NIRCam

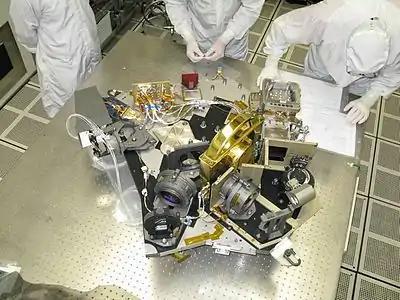
NIRCam Engineering Test Unit, showing some of the internal optics of NIRCam such as the collimating lenses and the mirrors

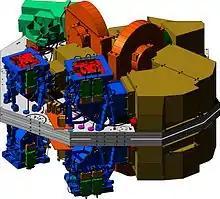
CAD model of the NIRCAM module

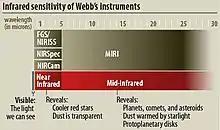
Infographic of James Webb Space Telescope instruments and their observation ranges of light by wavelength

NIRCam has two complete optical systems for redundancy. The two sides can operate at the same time, and view two separate patches of sky; the two sides are called side A and side B. The lenses used in the internal optics are triplet refractors. The lens materials are lithium fluoride (LiF), a barium fluoride (BaF) and zinc selenide (ZnSe). The triplet lenses are collimating optics. The biggest lens has 90 mm of clear aperture.